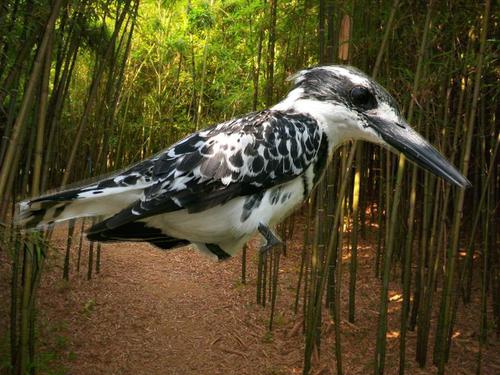
Bird species: Pied_Kingfisher
Bird type: landbird
Background: land